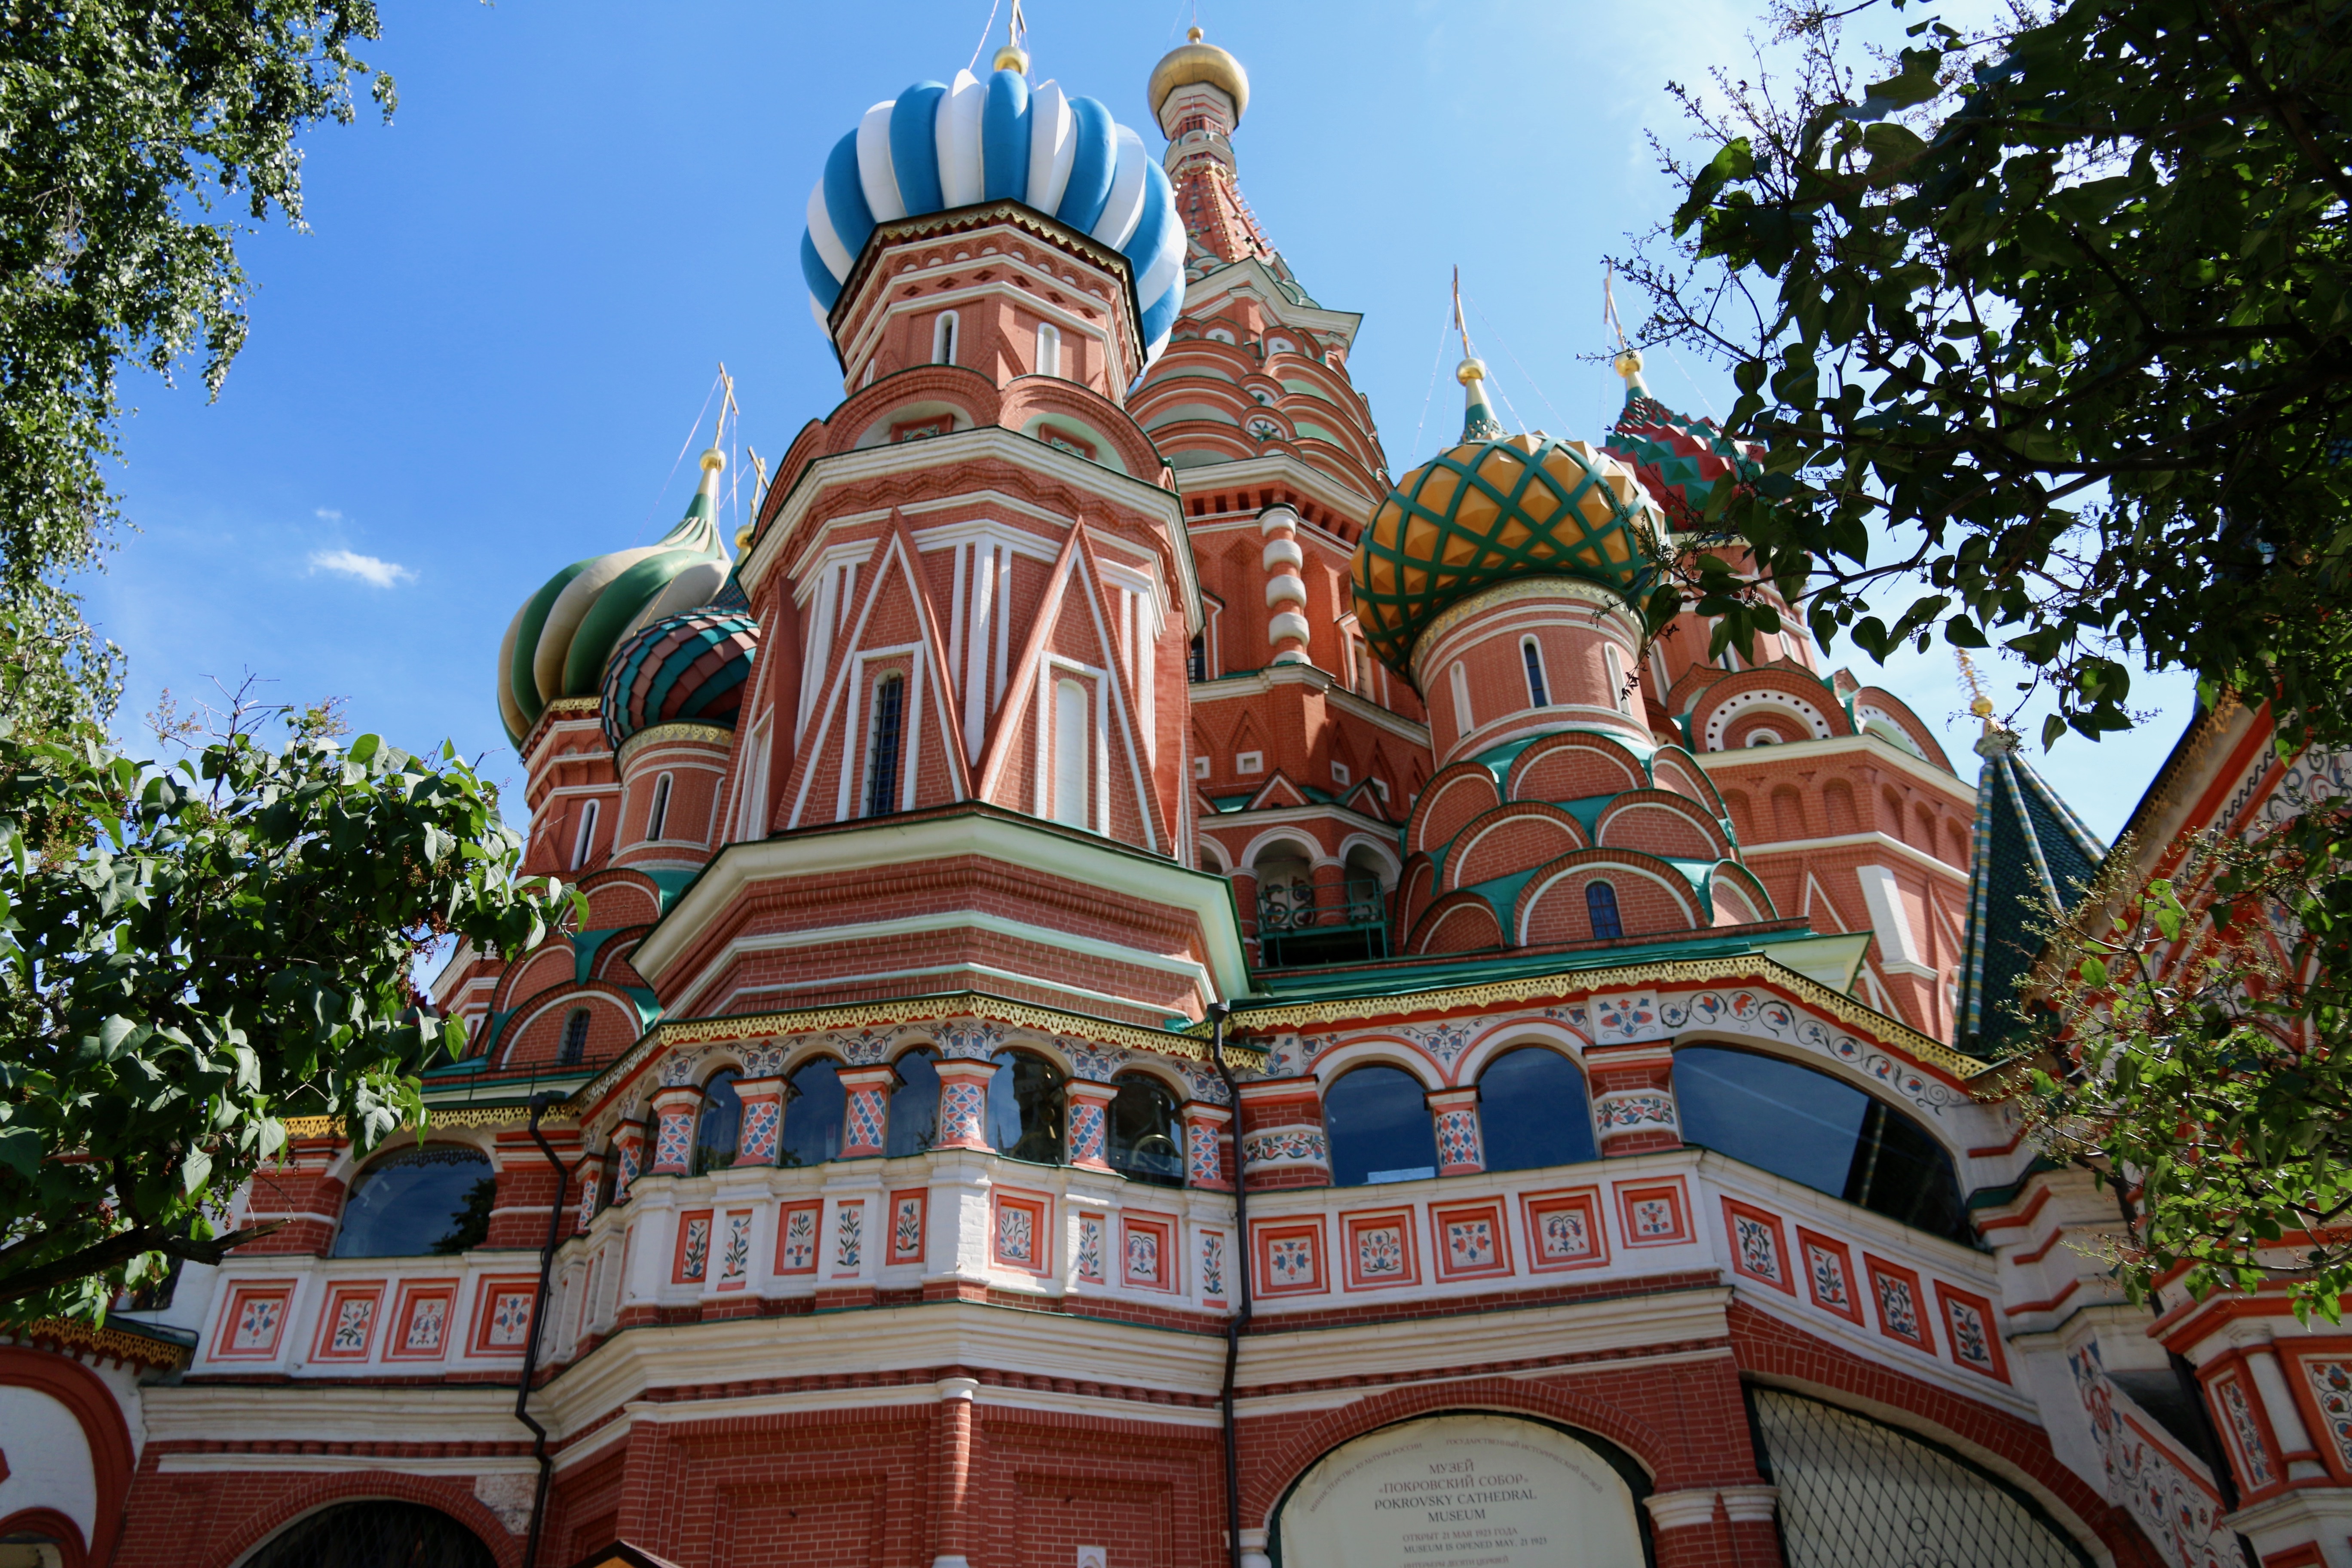
building, religion, landmark, church, cathedral, place of worship, temple, shrine, russia, red square, historic site, st basile, saint basil's cathedral, byzantine architecture